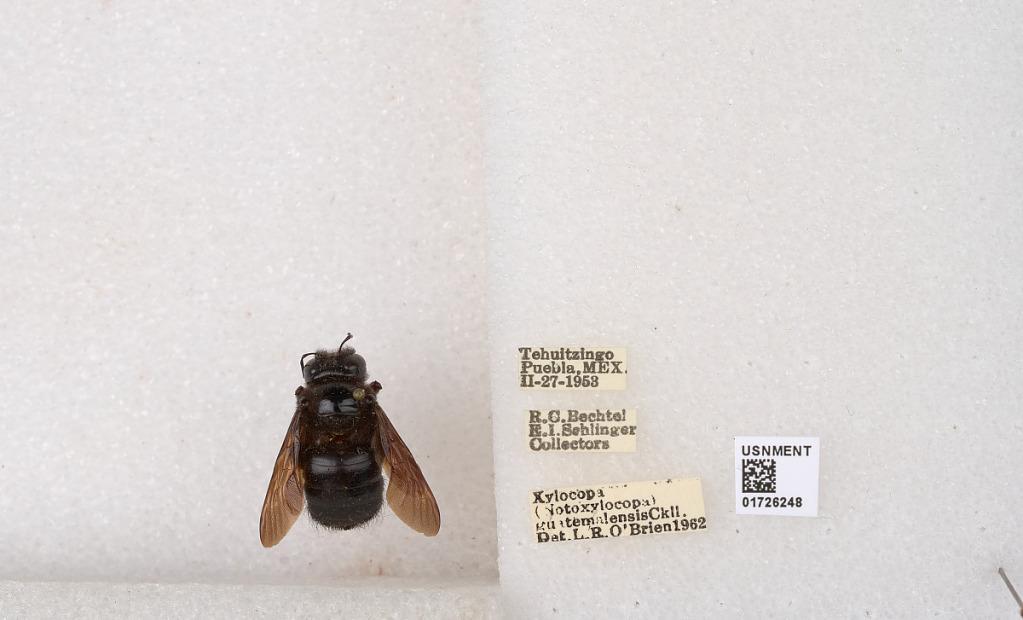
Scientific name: Xylocopa (Notoxylocopa) guatemalensis Cockerell
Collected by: R. Bechtel & E. Schlinger
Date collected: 1953-2-27
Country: Mexico
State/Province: Puebla
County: Tehuitzingo
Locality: Tehuitzingo
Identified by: O'Brien, L. R.